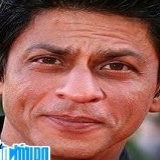
diễn viên Shahrukh Khan